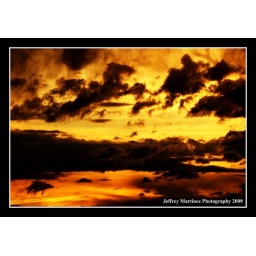
This flying horse was flying so gracefully over the Pueblo Reservoir, it would have been very disappointing to have missed him.